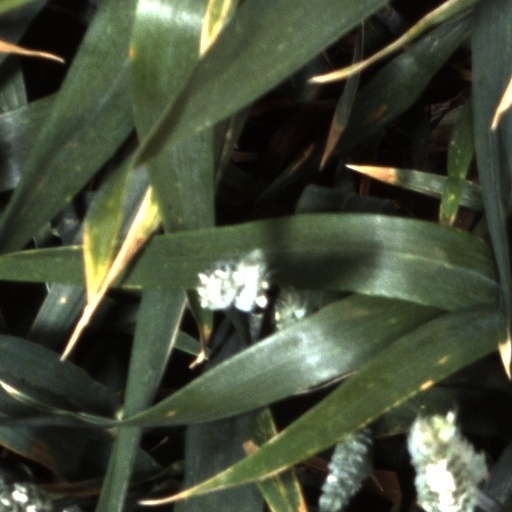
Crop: wheat